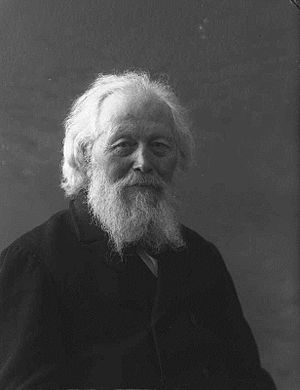
Ole Tobias Olsen
"Ole Tobias Olsen, var en norsk skolemand, fotograf, salmedigter, folkemindesamler, organist, præst, borgmester og ingeniør. Han blev kendt som ""Nordlandsbanens far"".